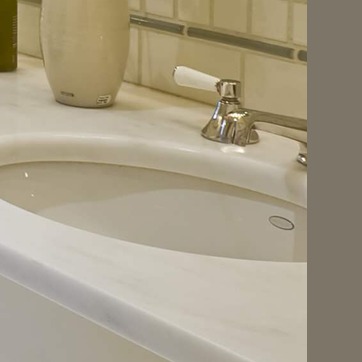
Material: ceramic